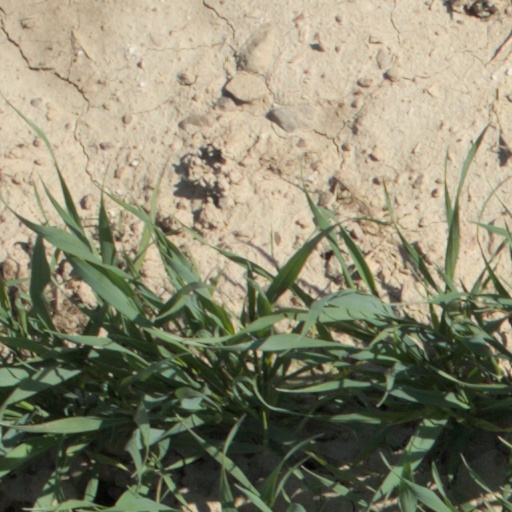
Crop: wheat